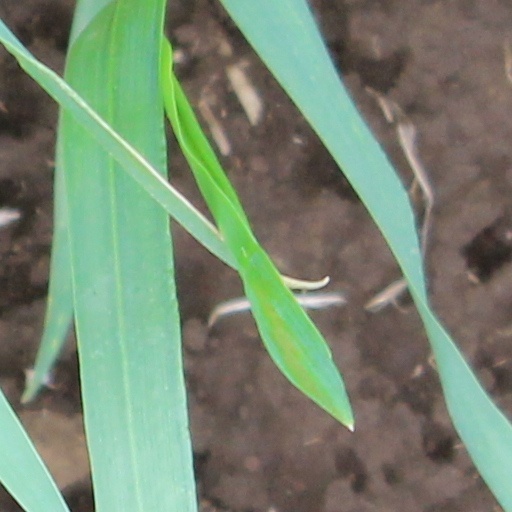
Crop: wheat